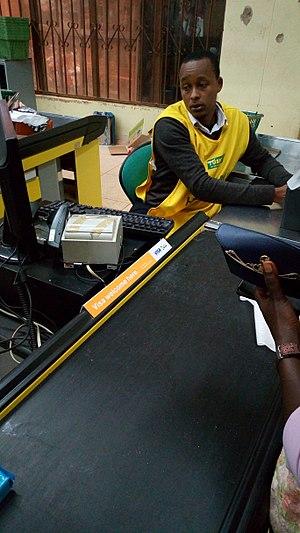
Le métier de caissier ou hôte de caisse consiste à tenir la caisse d'une entreprise ou d'une administration : l'exemple le plus connu est le caissier d'une grande surface.